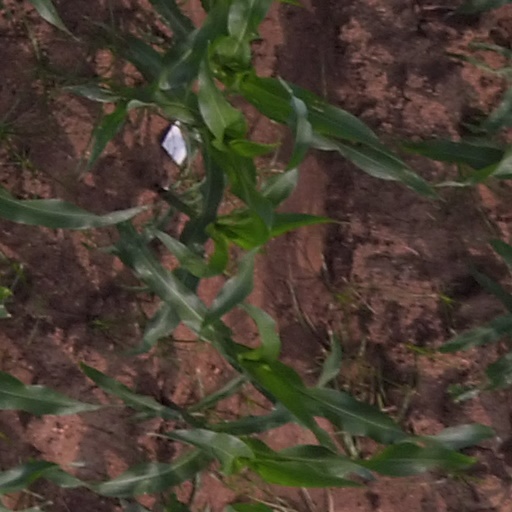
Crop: maize; corn